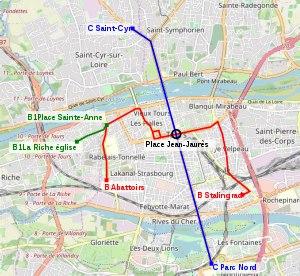
Le trolleybus de Tours est un ancien réseau urbain de transport en commun à propulsion électrique de la ville française de Tours et trois de ses communes limitrophes.